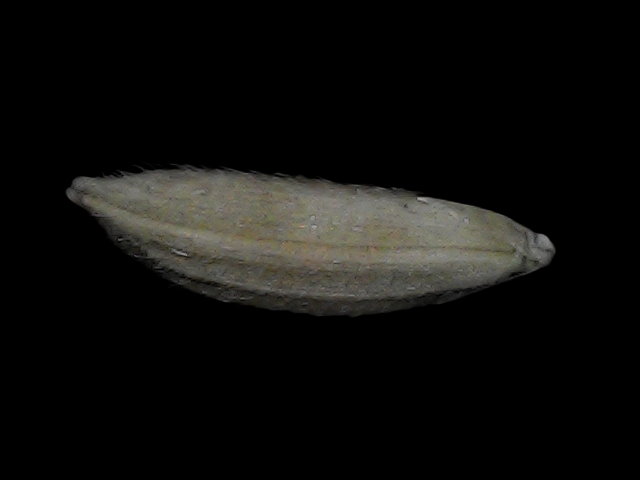
Rice variety: Bd93